Mukhtar Rana

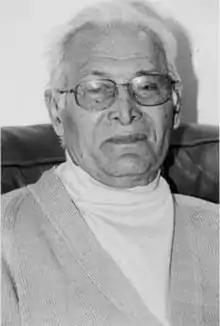

Mukhtar Rana (8 April 1928 – 16 July 2014) was a Pakistani politician, activist, and educator; he was one of the founding members of the Pakistan People's Party (PPP).